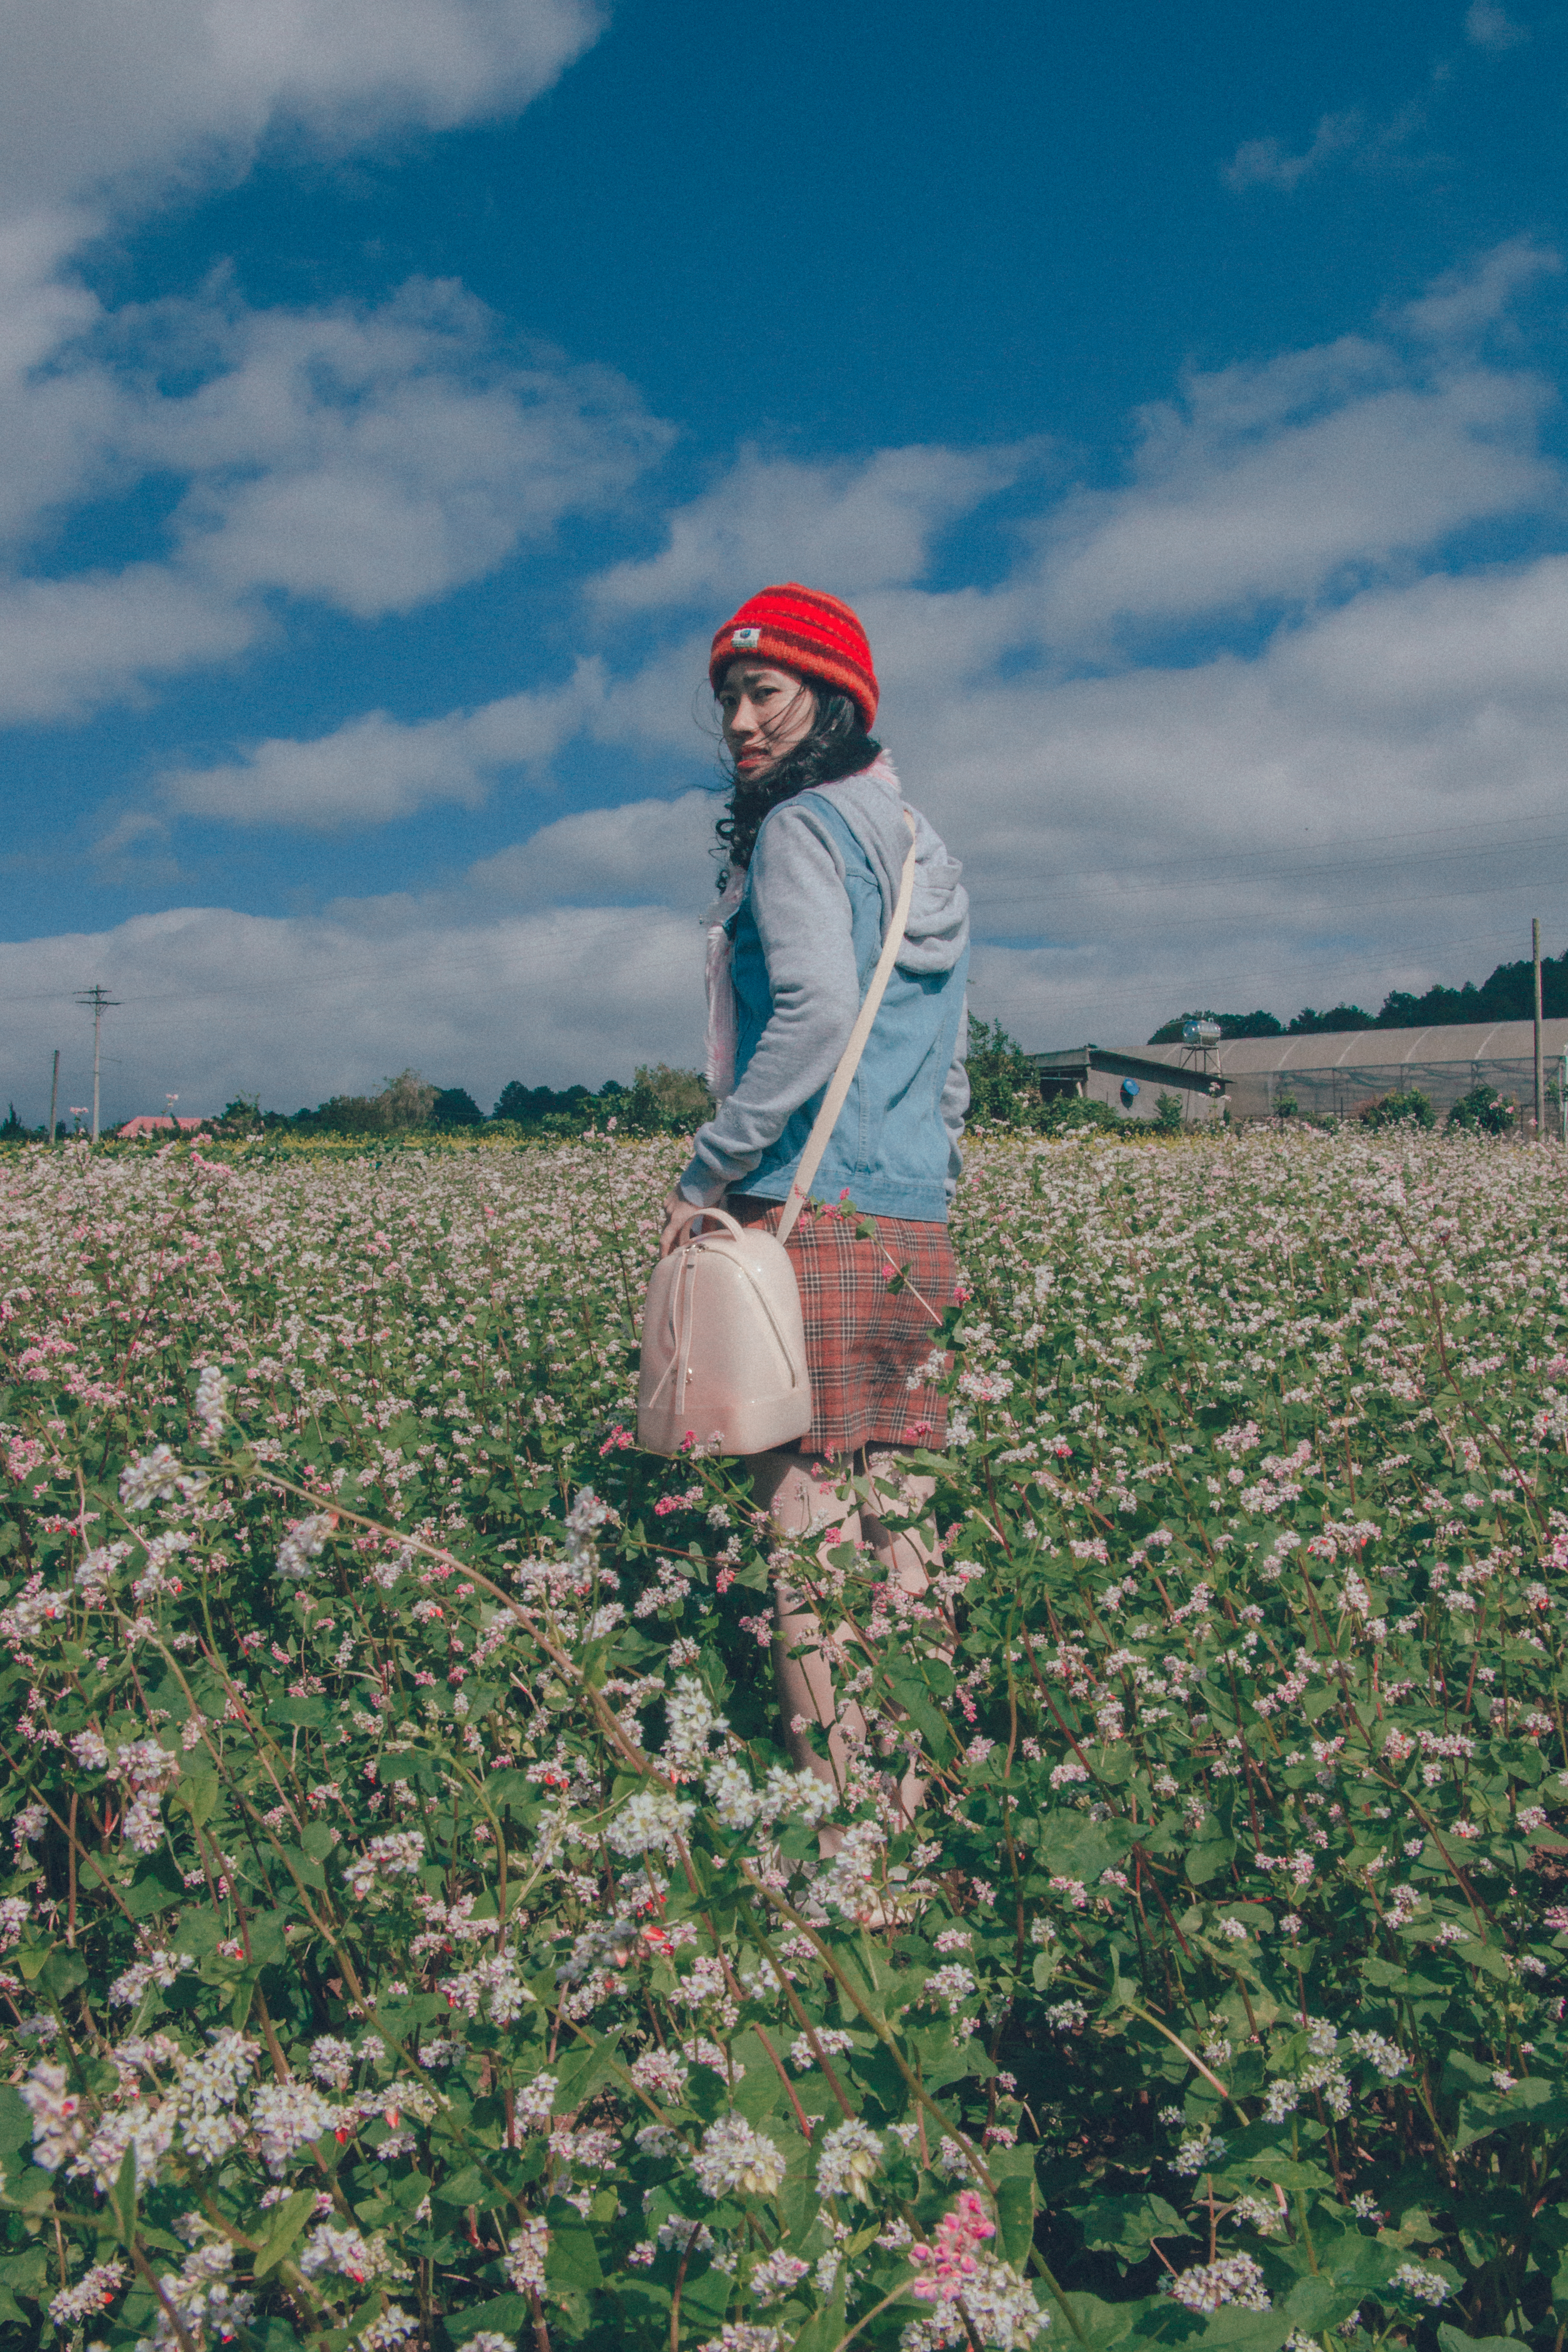
love, cute, portrait, travel, happy, lovely, men, photography, photograph, sky, field, flower, plant, grass, spring, crop, tree, meadow, agriculture, landscape, summer, cloud, girl, hill, fun, ecoregion, vacation, farm, grassland, wildflower, grass family